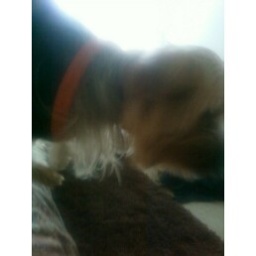
animal in motion(my dog jumping of the bed)